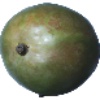
Label: mango